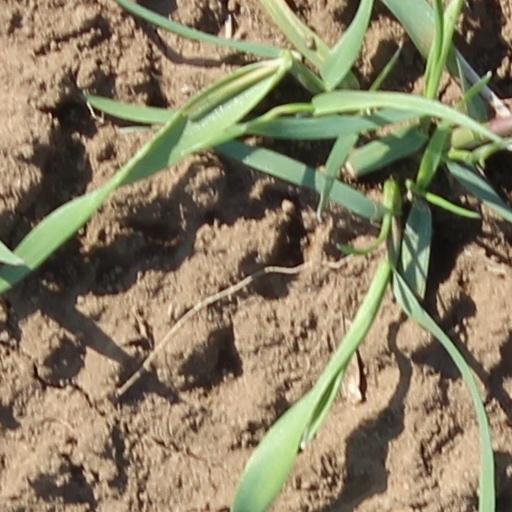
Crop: wheat